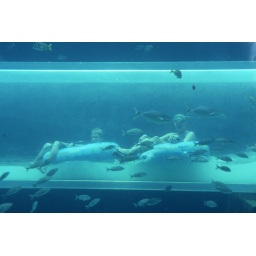
Cody &amp;amp; Mom on a water slide through sharks &amp;amp; fish in the Bahamas.